Ali bin Abdurrahman al-Habsyi

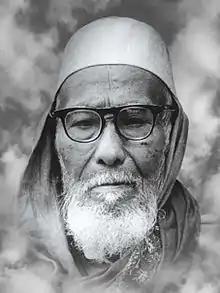
Habib Ali

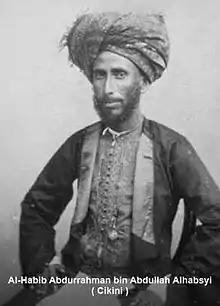
Habib Abdurahman bin Abdullah Al-Habsyi, father of Habib Ali Kwitang

Ali bin Abdurrahman al-Habshi, better known as "Habib Ali of Kwitang" or Habib Ali Kwitang (April 20, 1870 – October 13, 1968), was one of the leading Islamic clerics and preachers in Jakarta in the 20th century. He was also the founder and chairman of the "Majelis Taklim Kwitang" (the Islamic congregation of Kwitang; although "Majelis Taklim" itself literally means "Board of Education") and "Islamic Center Indonesia", which are the forerunners of other religious organizations in Jakarta.